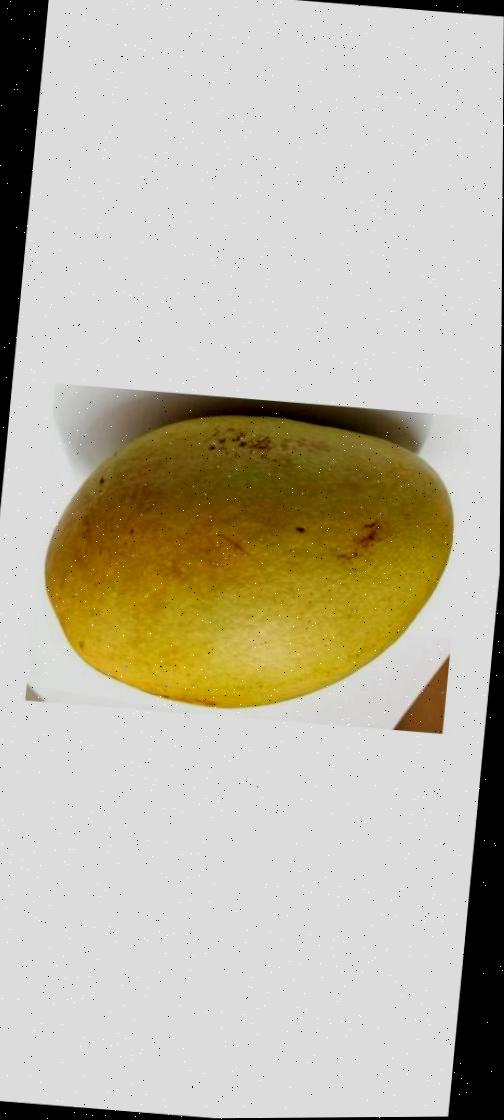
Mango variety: Bari-11